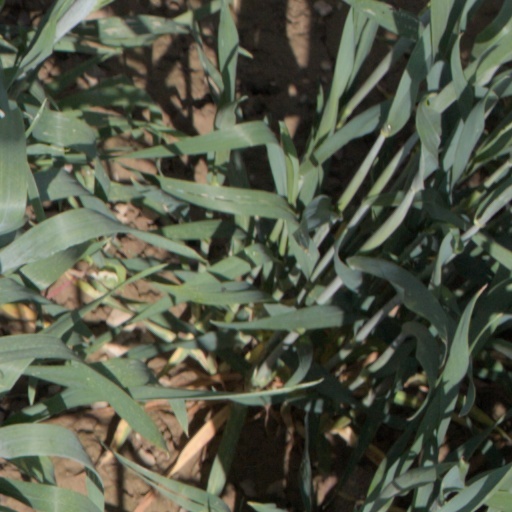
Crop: wheat